John Sherman

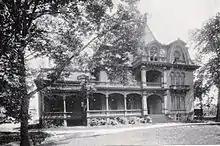
Sherman's home in Mansfield, Ohio

By the late nineteenth century, businesses began to form combinations, known as trusts, which claimed a larger and larger share of the market—large enough to dictate prices, their detractors claimed. Members of both major parties were concerned with the growth of the power of trusts and monopolies, and at the opening of the 51st Congress Sherman proposed what would become the Sherman Antitrust Act. The bill Sherman proposed was largely derivative of a failed bill from the previous Congress written by Senator George F. Edmunds, which Sherman had amended during its consideration. Until 1888, Sherman had shown little interest in the trust question but it was rising in the national consciousness, and Sherman now entered the fray. The revised bill Sherman proposed was simple, stating that "[e]very contract, combination in the form of trust or otherwise, or conspiracy, in restraint of trade or commerce among the several States, or with foreign nations, is declared to be illegal". The bill further prescribed criminal penalties for any person who monopolizes trade. In debate, Sherman praised the effects of corporations on developing industry and railroads and asserted the right for people to form corporations, so long as they were "not in any sense a monopoly".